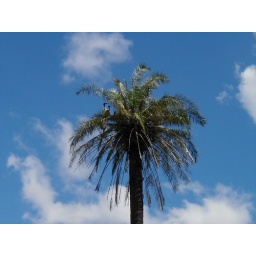
A bunch of garbage scavenging birds are up in this tree found in the Royal Botanic Gardens in Sydney Australia